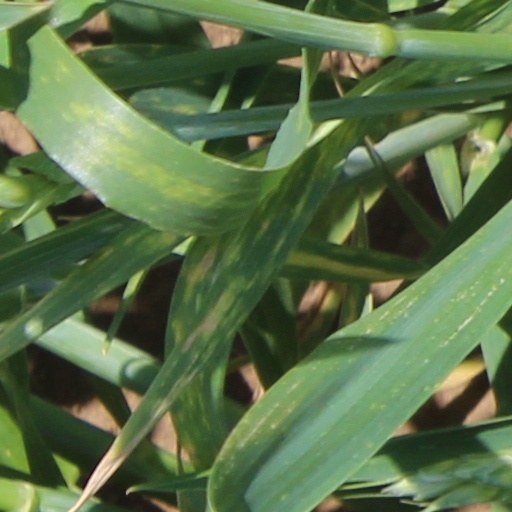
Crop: wheat